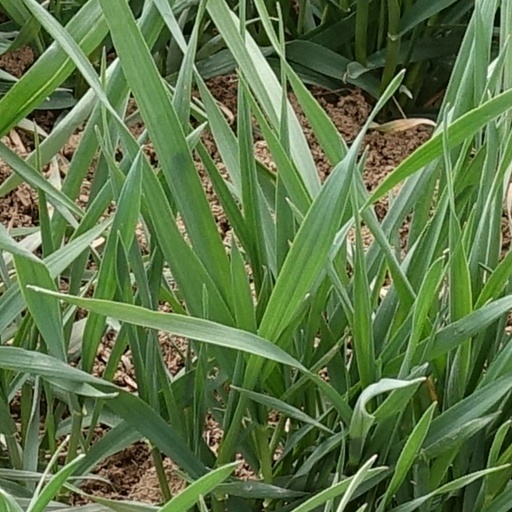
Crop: wheat